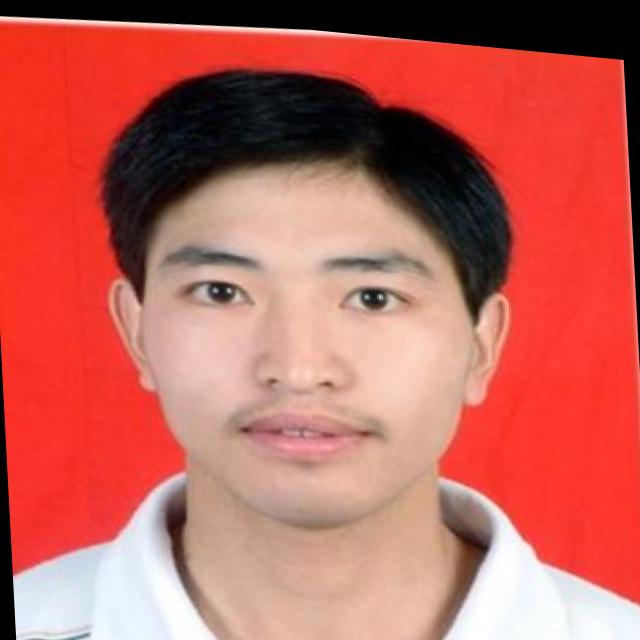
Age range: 21-44